Auðr Vésteinsdóttir

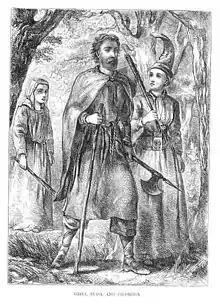
Aud with her family, illustrated in 1866 translation of "Gísla saga" by G. W. DaSent.

Auðr Vésteinsdóttir (anglicised as Aud) is a character in "Gísla saga súrssonar". The loyal wife of the protagonist, Gísli, she harbours him during his outlawry, protects her nephews from him, and responds violently to attempts by his enemies to bribe her or to attack Gísli. Scholars have highlighted her heroic strength of character and the stability of her and Gísli’s marriage.